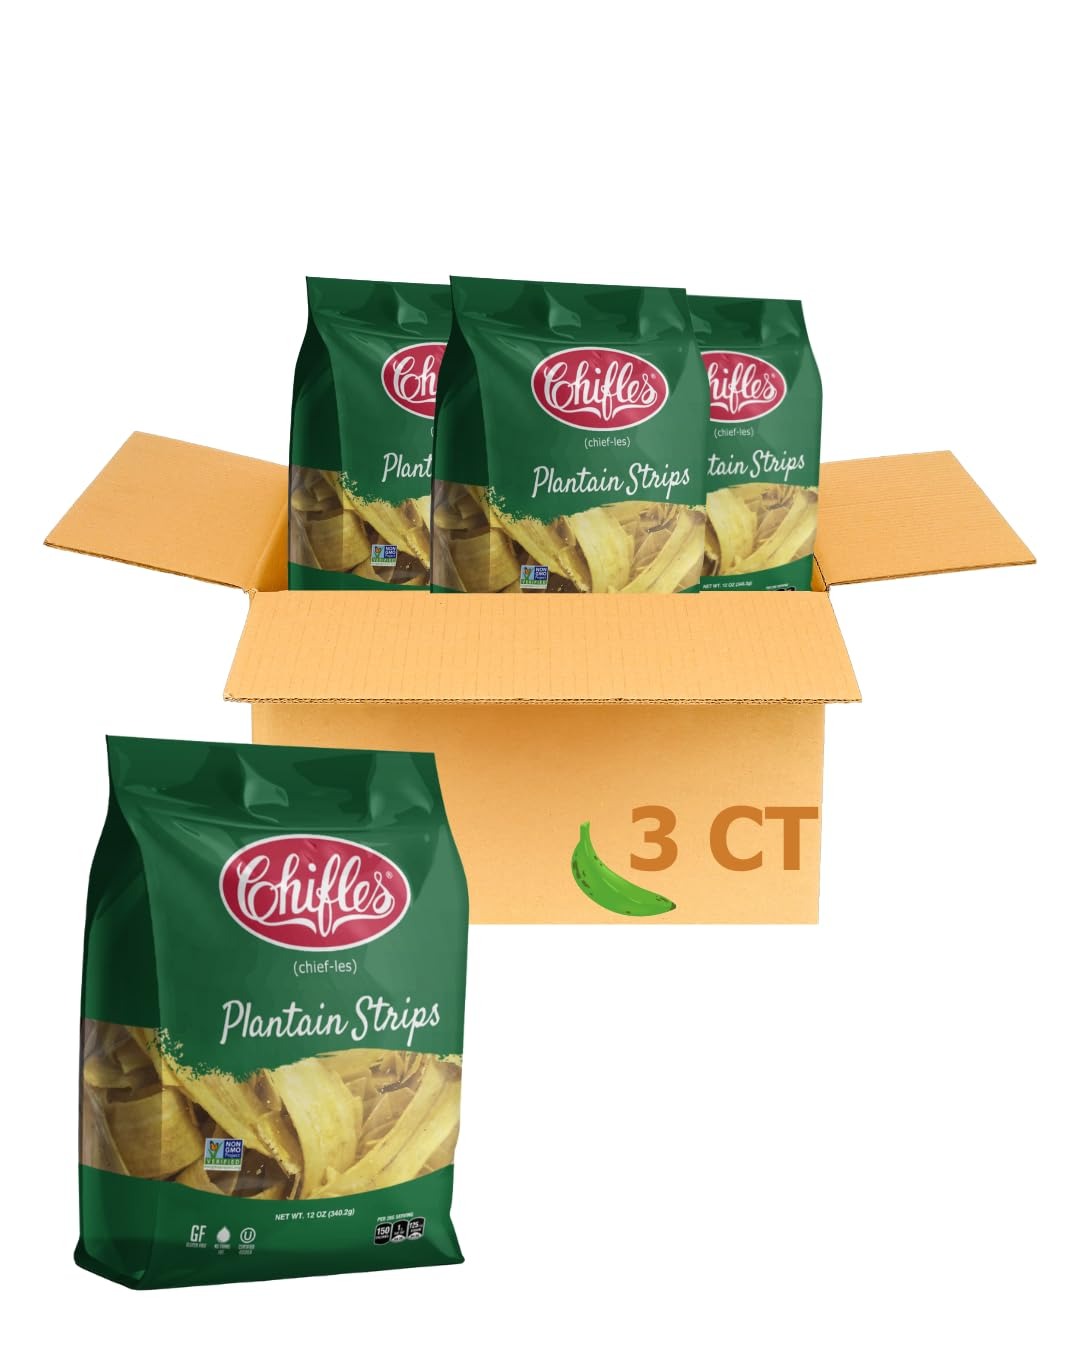
Item Name: Chifles Original Plantain Strips 3 Bags, 12 oz ea | Sea Salt & Crunchy | Vegan, Gluten Free, No Sugar Added Kosher Snacks | 3 Packs of 12 oz Plantain Strips Individual Bags | 36 Ounces
Bullet Point 1: Crunchy with Sea Salt: Savor the perfect balance of a lightly sea salty taste combined with a satisfying crunch, offering a delightful snacking sensation for your taste buds. Making Chifles the ideal replacement for potato chips or banana chips.
Bullet Point 2: Irresistibly Fresh & Tasty: Indulge in the delicious crisp Chifles Original Plantain Chip Strips that boast an irresistible flavor, making every bite a wickedly, delightful experience.
Bullet Point 3: Guilt-Free Snack: Enjoy guilt-free snacking with Chifles Original Plantain Chips – a vegan, 0g trans Fats, gluten-free, OU Certified kosher snack crafted from wholesome ingredients. No wheat products, tree nuts, or peanuts enter our production facility. Experience a tasty artisan treat with no added sugar, ensuring your health is the top priority.
Bullet Point 4: Great Value for Money: Get more bang for your buck with Chifles Original Plantain Strips – a generous serving of flavor and crunch at an affordable price, delivering great value with every plantain chips individual bag.
Bullet Point 5: Enjoy a Feel-Good Snacking Experience: At Chifles, we turn ugly plantains into tasty snacks! We source imperfect plantains that taste delicious in order to divert perfectly good produce away from landfills and into your pantry! Our Plantain Chips are delicious alone or with your favorite dip!
Product Description: <p>Discover the exquisite taste of Chifles Plantain Chips, a gourmet snacking experience that elevates your palate. Crafted with precision, these chips boast a perfect balance of satisfying thickness and irresistible crunchiness. Made from premium plantains, each chip is a testament to the dedication to quality that defines Chifles.</p> <p>What sets these plantain chips apart is the subtle infusion of sea salt, enhancing the natural flavors of the plantains. The result is a harmonious blend of savory goodness that tantalizes your taste buds with every bite. Whether you're craving a midday snack or entertaining guests, Chifles Plantain Chips are the ideal choice for those who appreciate the finer things in snacking.</p> <p>The Chifles Plantain Chips are more than just a snack; they represent a culinary journey that transports you to the heart of tropical indulgence. The carefully selected plantains are sliced to perfection and delicately seasoned, ensuring a consistently delightful snacking experience in every bag.</p> <p>Savor the robust and hearty nature of these chips, which not only cater to your taste buds but also offer a satisfying crunch that provides a textural symphony in your mouth. The attention to detail in the preparation process ensures that each chip maintains its integrity, delivering a superior crunch that distinguishes Chifles from the ordinary.</p> <p>Chifles Plantain Chips come in convenient and resealable packaging, preserving their freshness and allowing you to enjoy the delectable chips at your own pace. Whether you're on the go, at work, or relaxing at home, these chips provide a flavorful escape that transports you to a world of culinary delight.</p>
Value: 36.0
Unit: Ounce

Price: 8.49